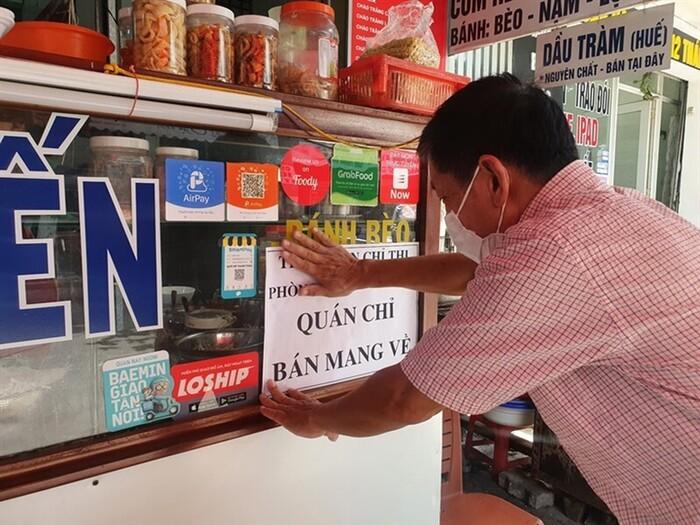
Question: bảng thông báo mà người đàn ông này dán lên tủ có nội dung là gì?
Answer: quán chỉ bán mang về